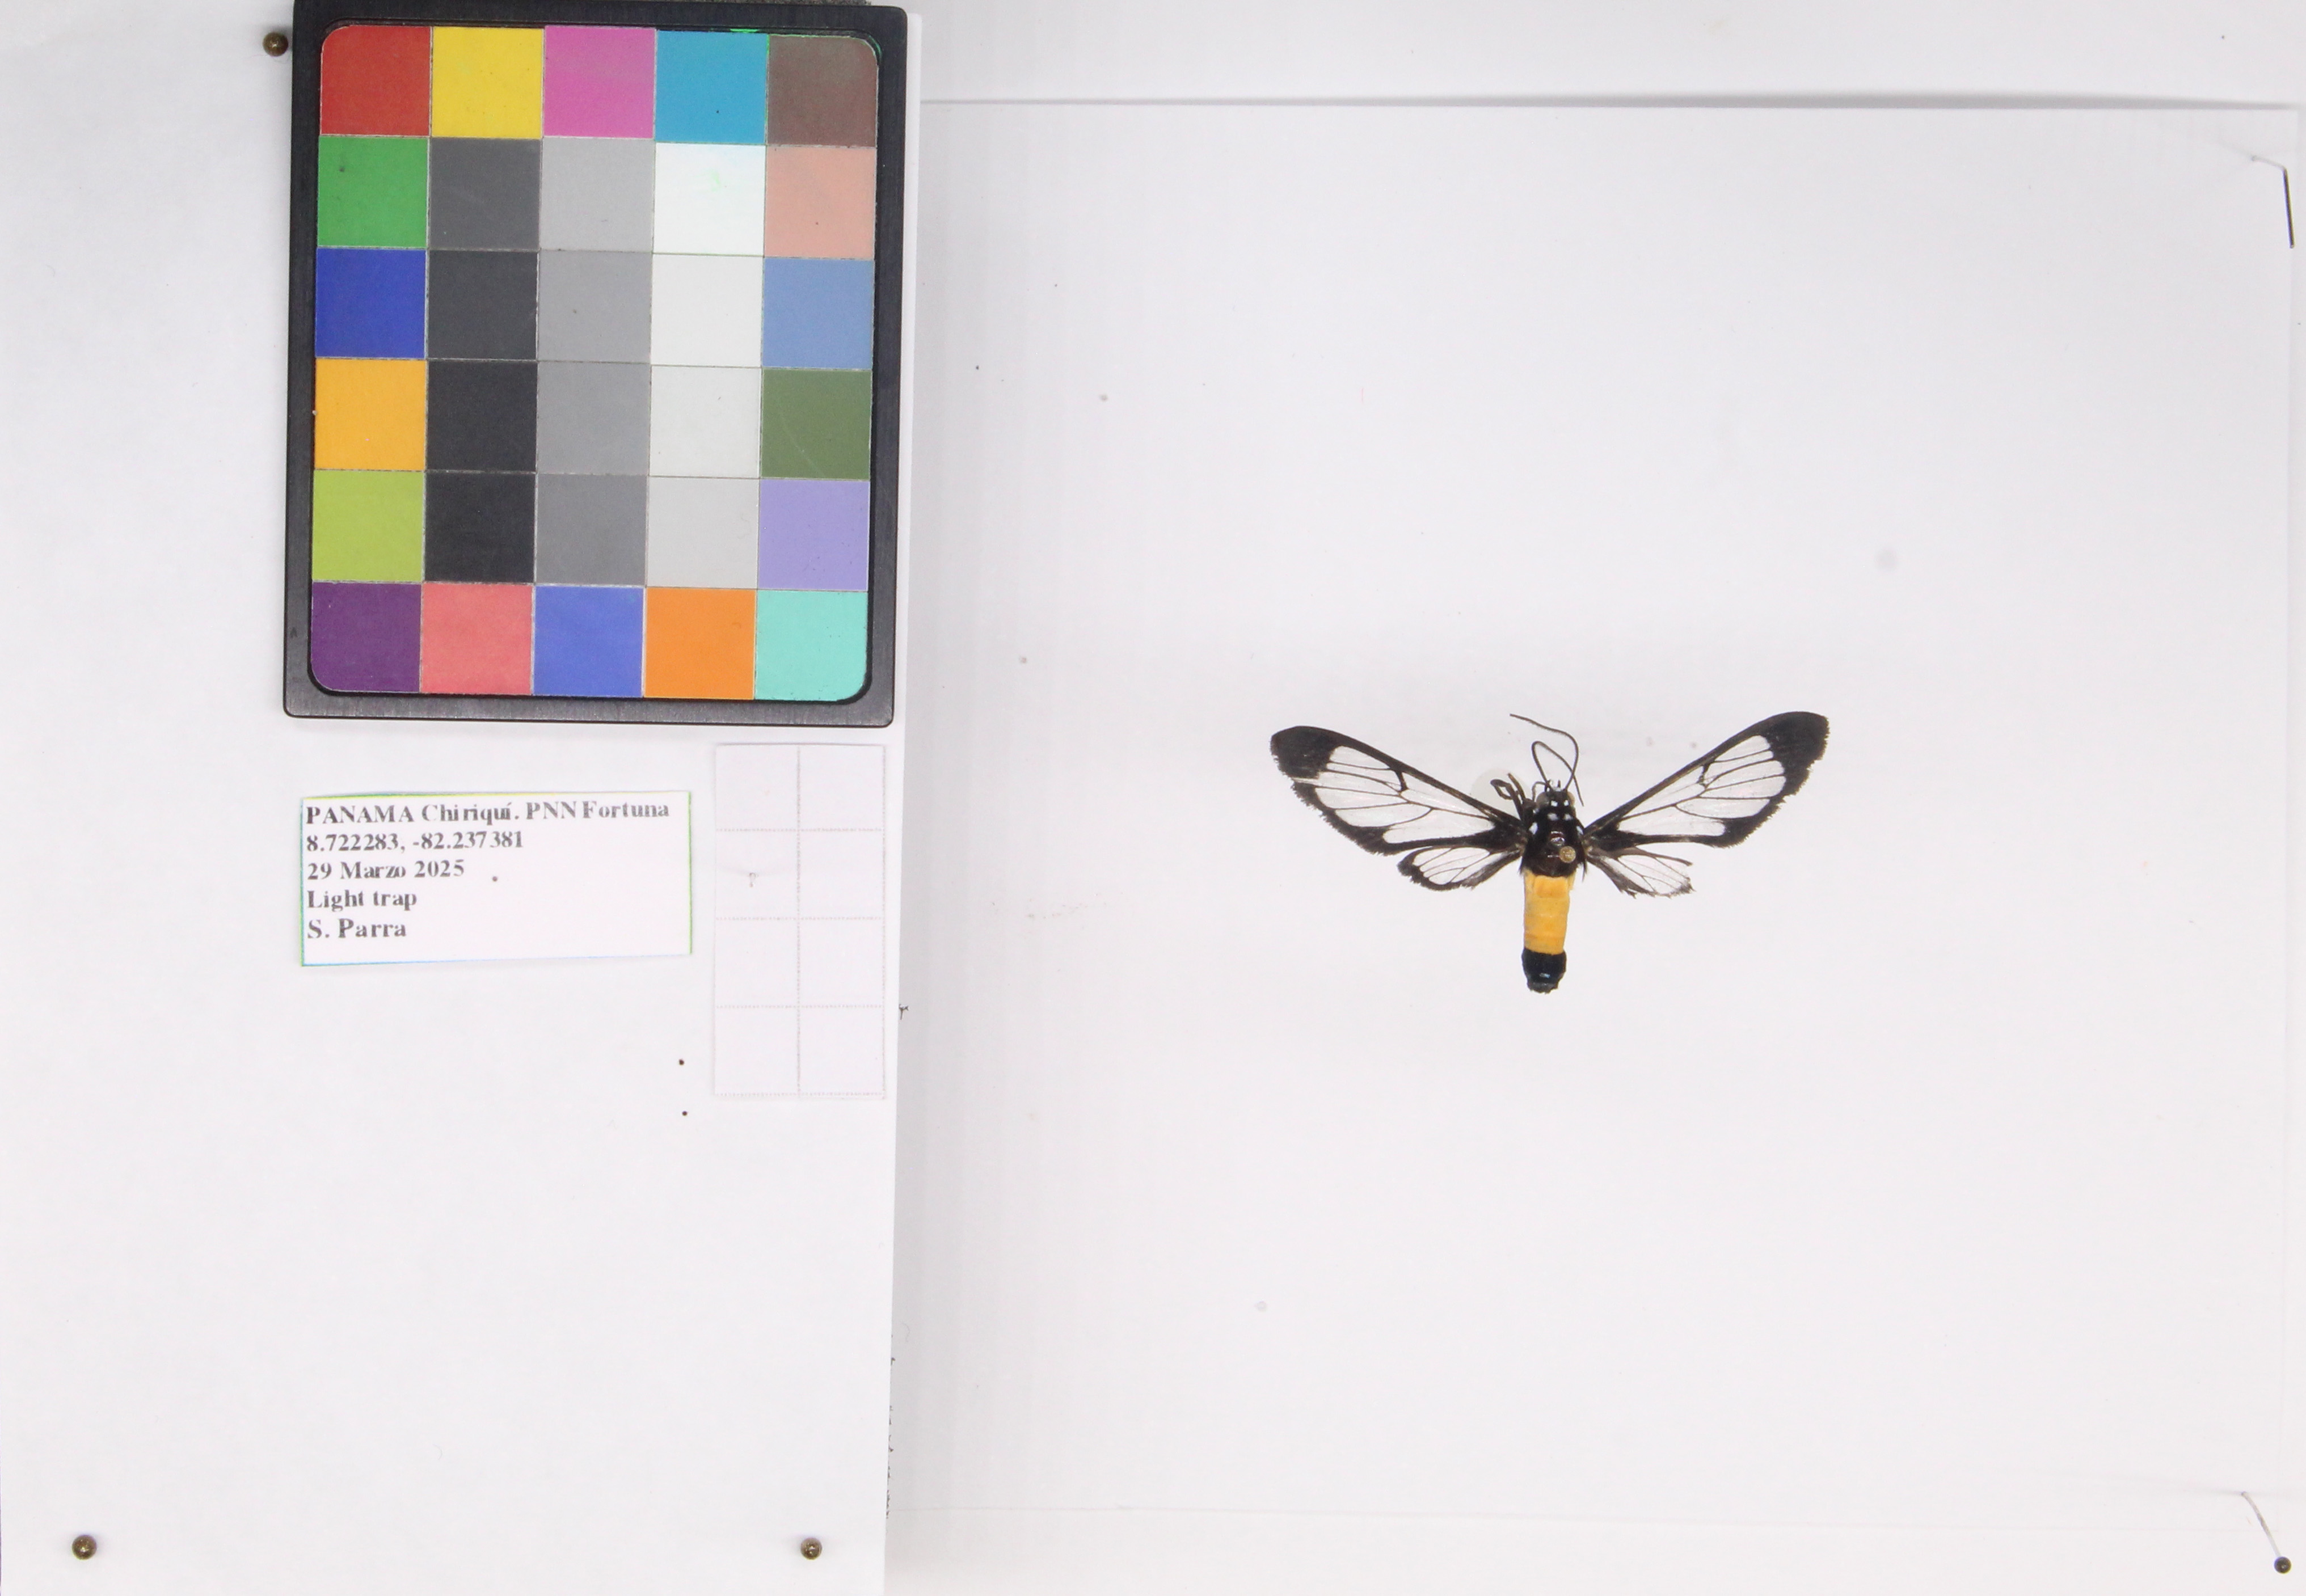
Label: moth
Location: Fortuna